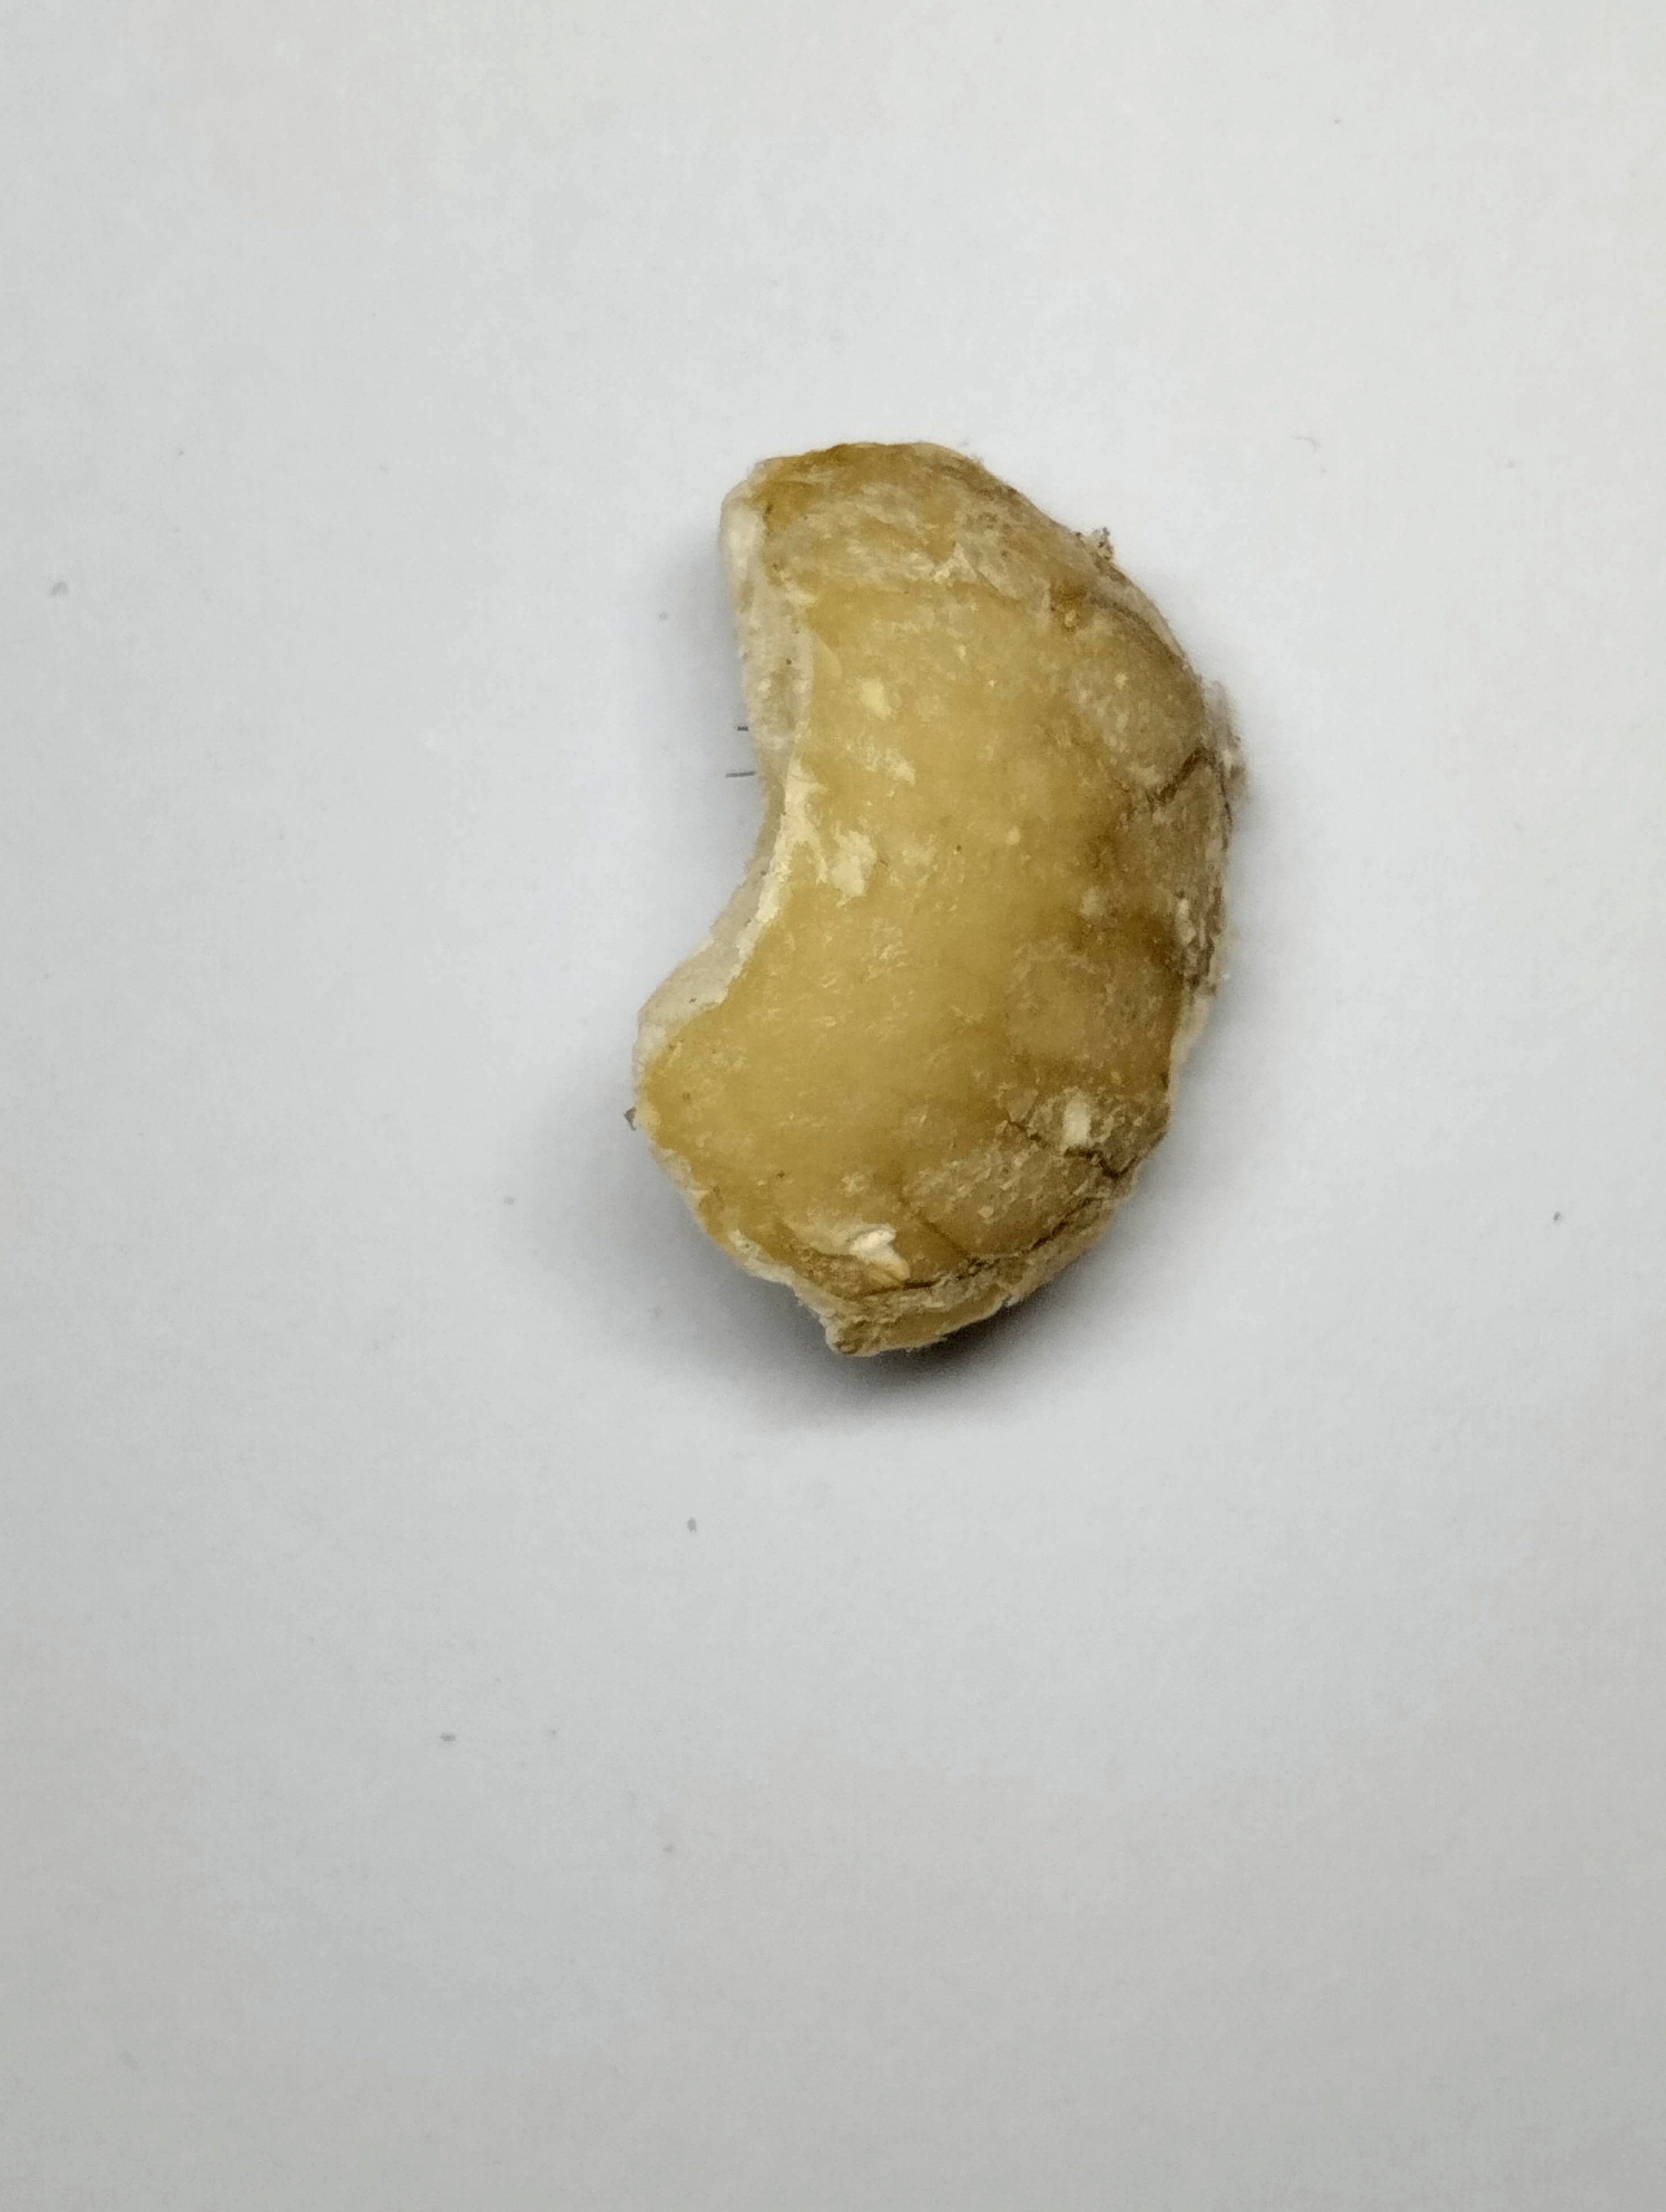
Label: rusak (damaged seed)